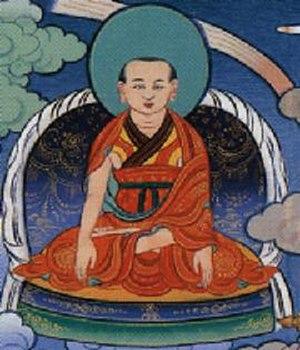
Patrül Rinpoché fut un maître de l'école de bouddhisme tibétain Nyingmapa.